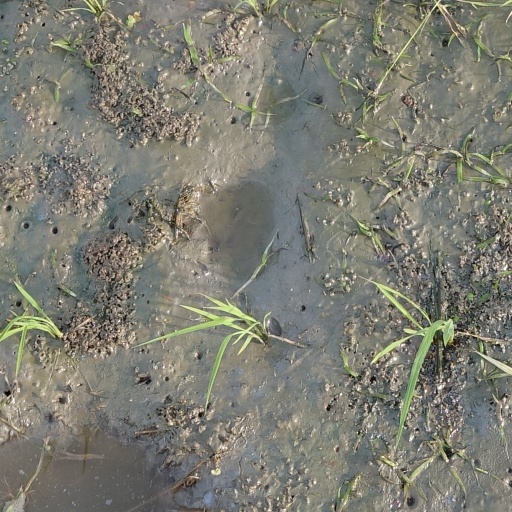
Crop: rice